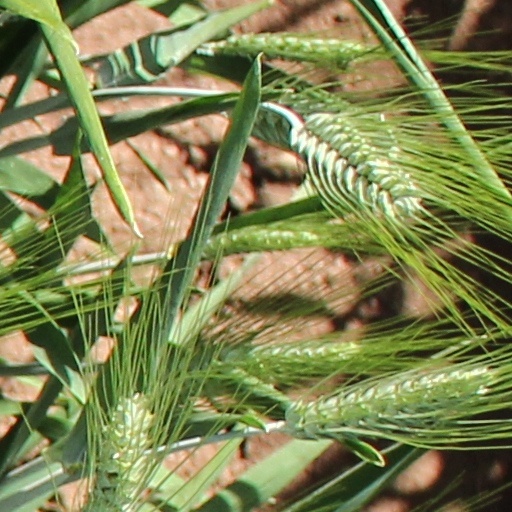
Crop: wheat